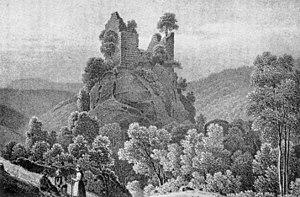
Lithographie du Château de Bilstein à Urbeis en Alsace